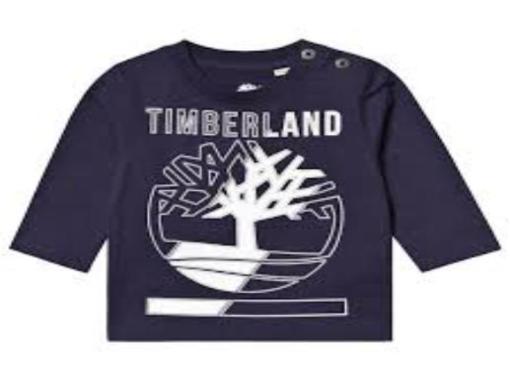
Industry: Clothes